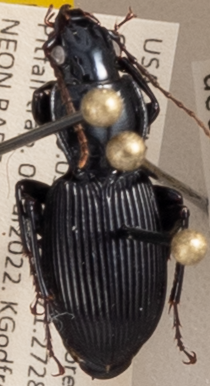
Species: Pterostichus coracinus
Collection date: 2022-07-06 04:00:00
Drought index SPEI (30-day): -1.376
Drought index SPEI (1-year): -0.692
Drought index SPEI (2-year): -1.28